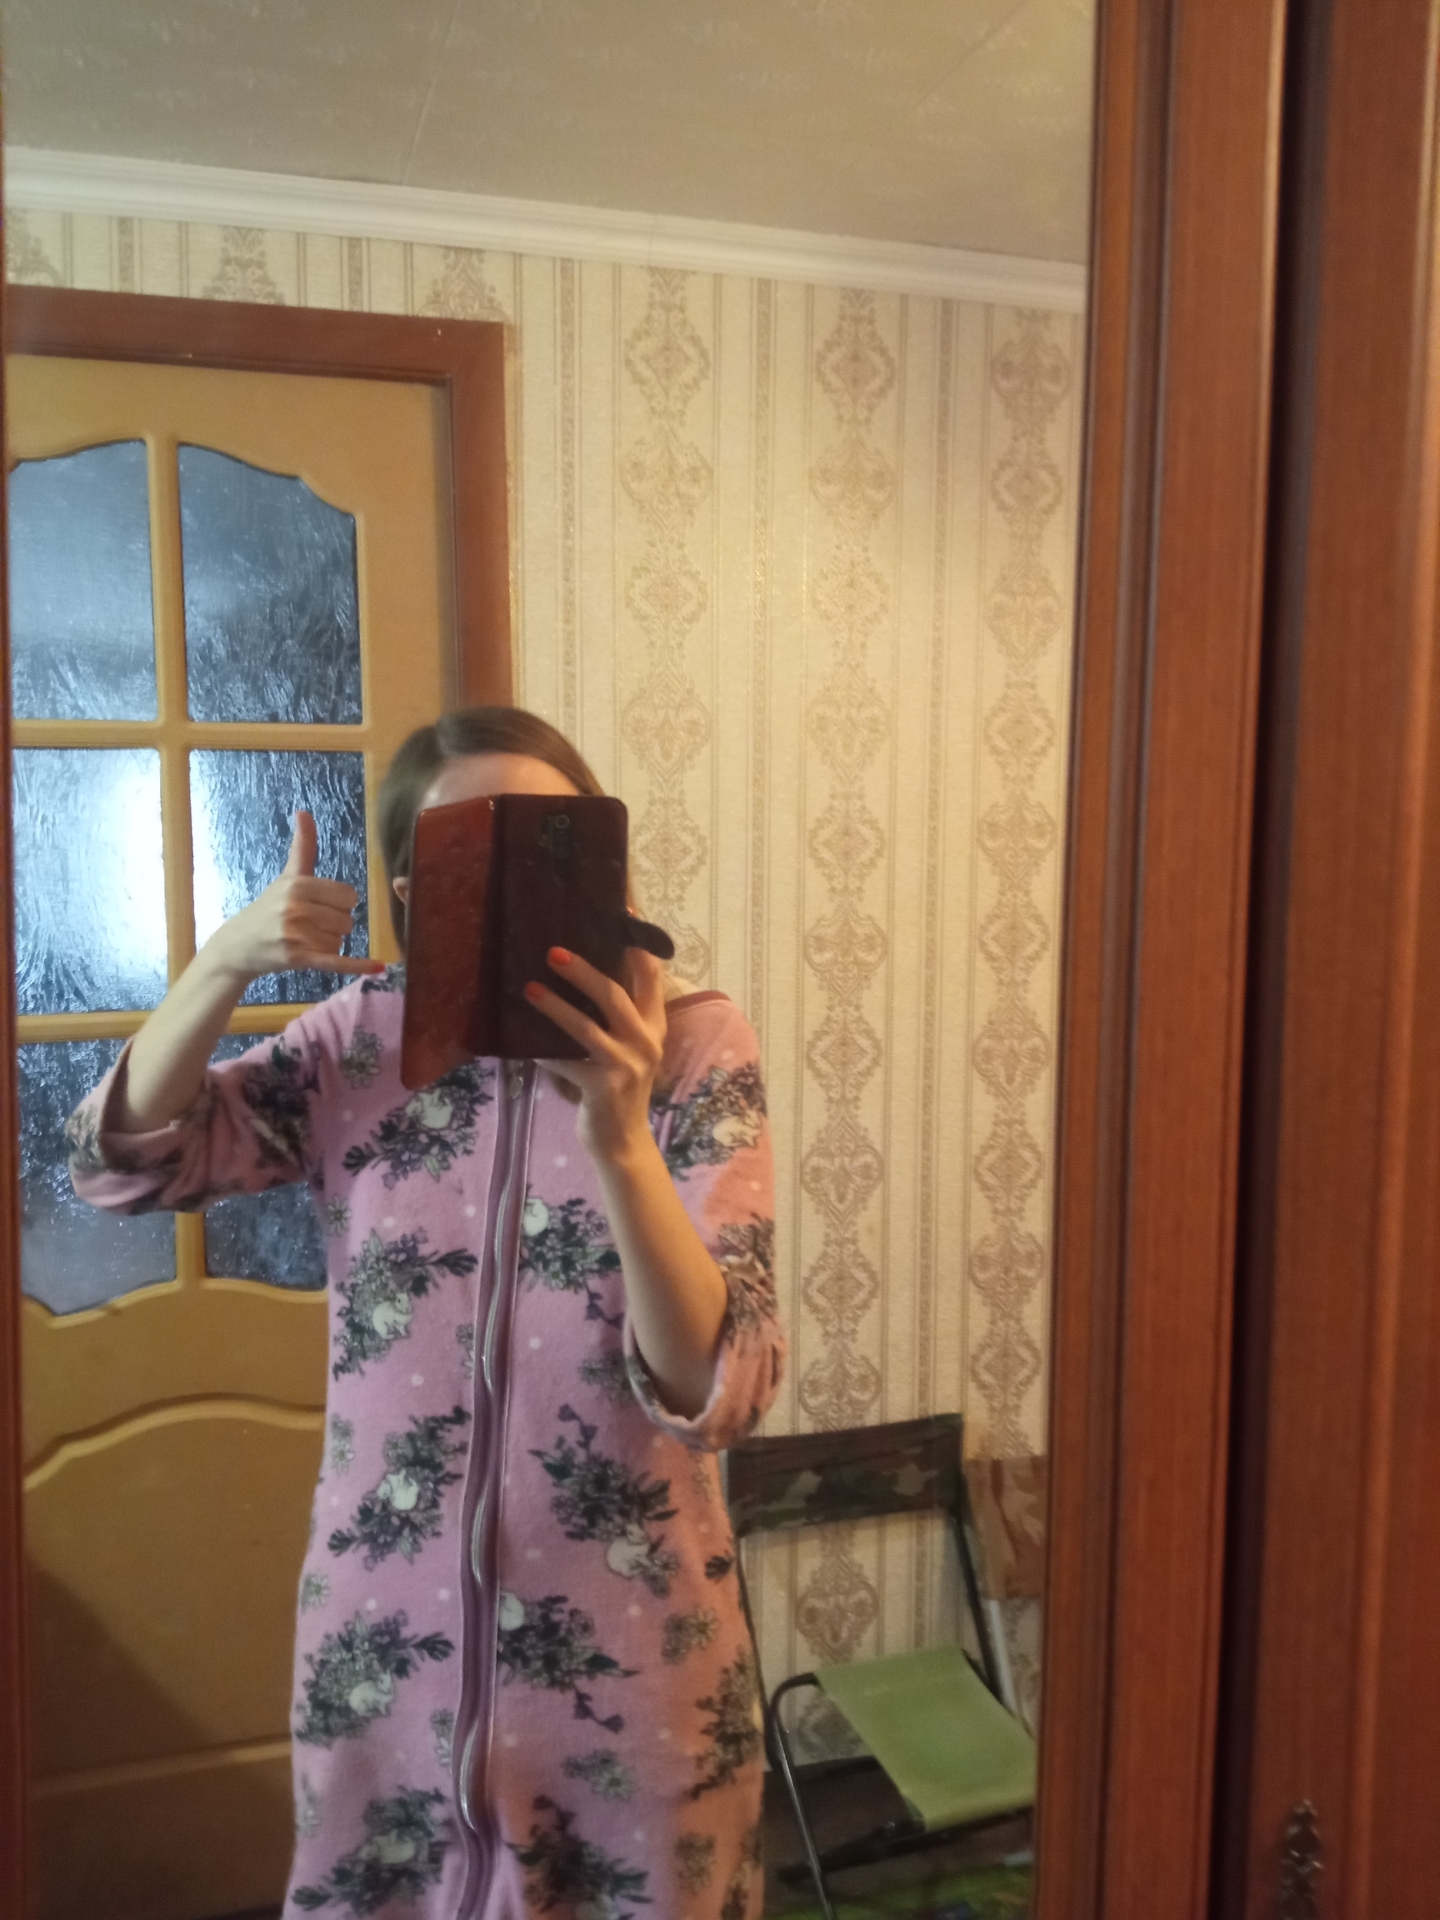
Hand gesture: call